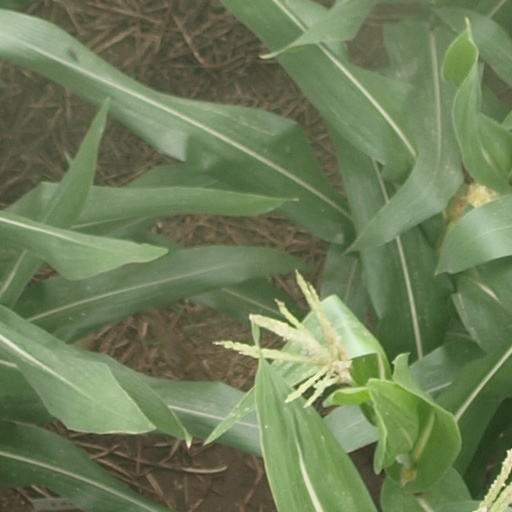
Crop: maize; corn